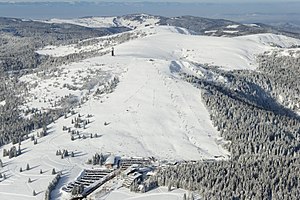
Feldberg
Feldberg set fra luften
Feldberg er det højeste bjerg i Schwarzwald, og det højeste bjerg i Tyskland udenfor Alperne med en højde på 1.493 meter over havet. Freiburg im Breisgau er den nærmeste by.